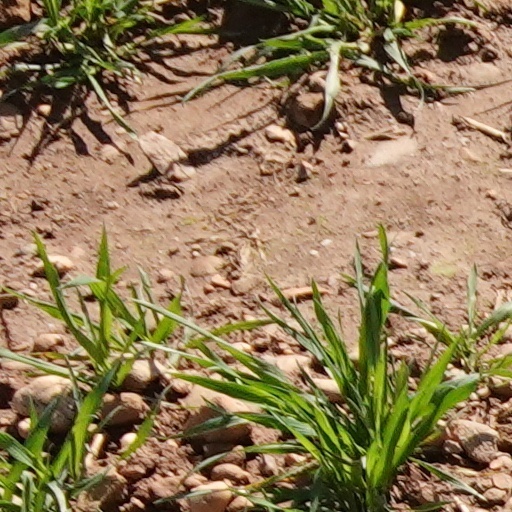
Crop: wheat